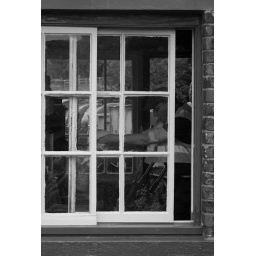
A final shot, in black and white of the leverman completing his current task.